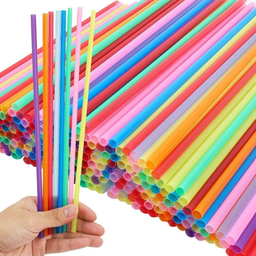
Label: plastic